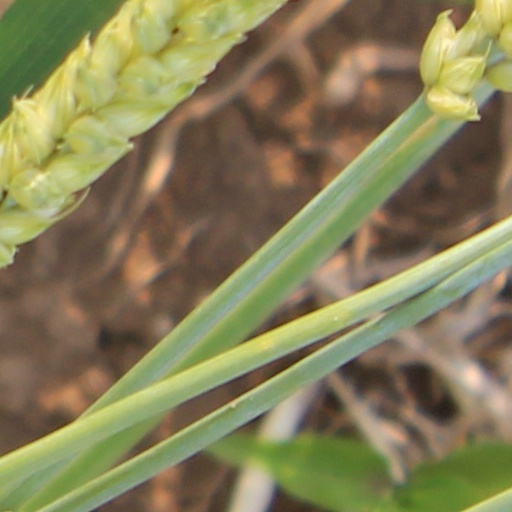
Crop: wheat